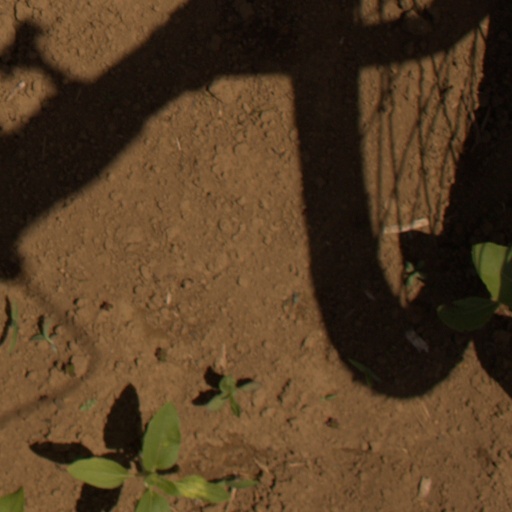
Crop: Jerusalem artichoke